Consumer confidence index

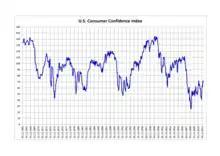
US consumer confidence index 1966–2012

In the United States, The Conference Board, an independent economic research organization, issues monthly measures of consumer confidence based on 5,000 households. Such measurement is indicative of the consumption component level of the gross domestic product. The Federal Reserve looks at the CCI when determining interest rate changes.